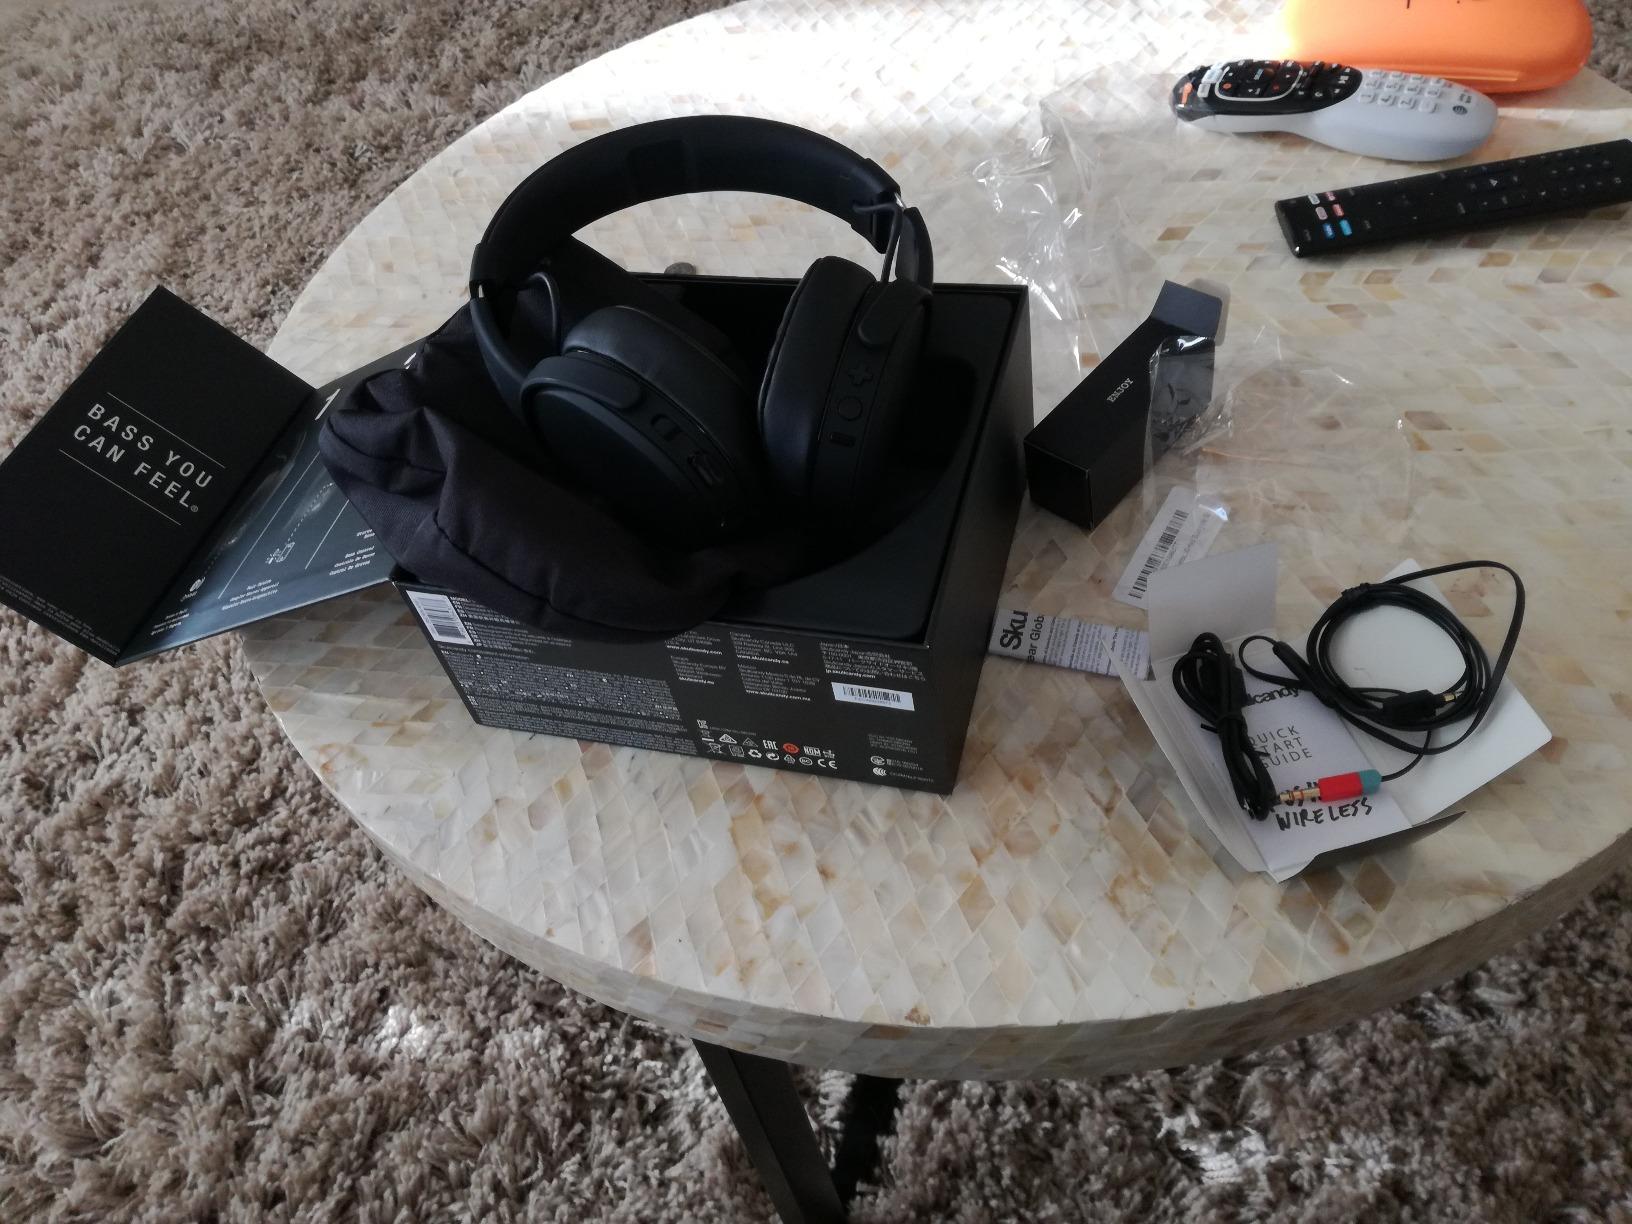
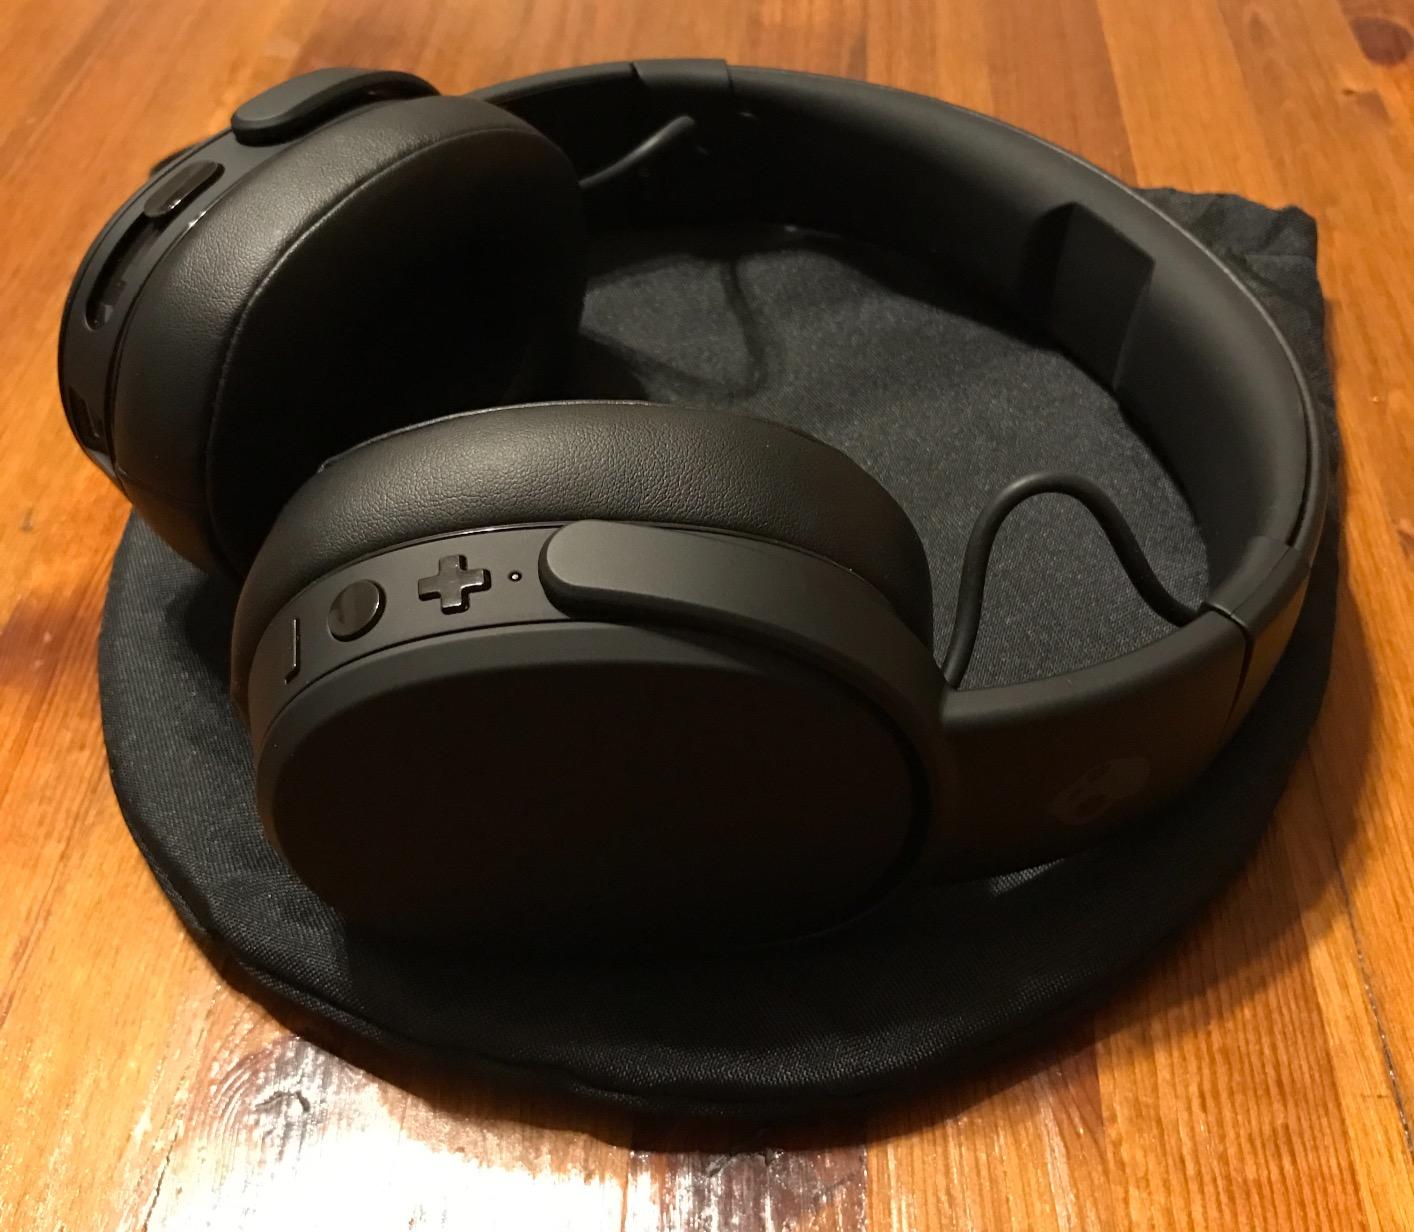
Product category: headphones
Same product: yes